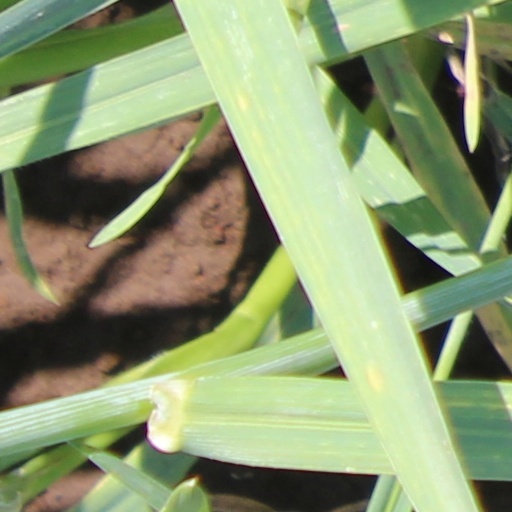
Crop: wheat